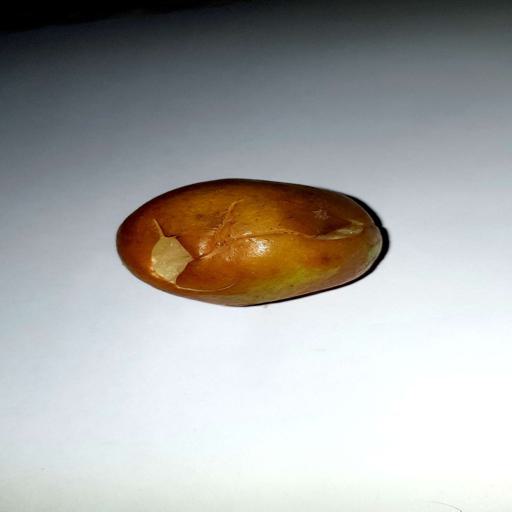
Label: bruised